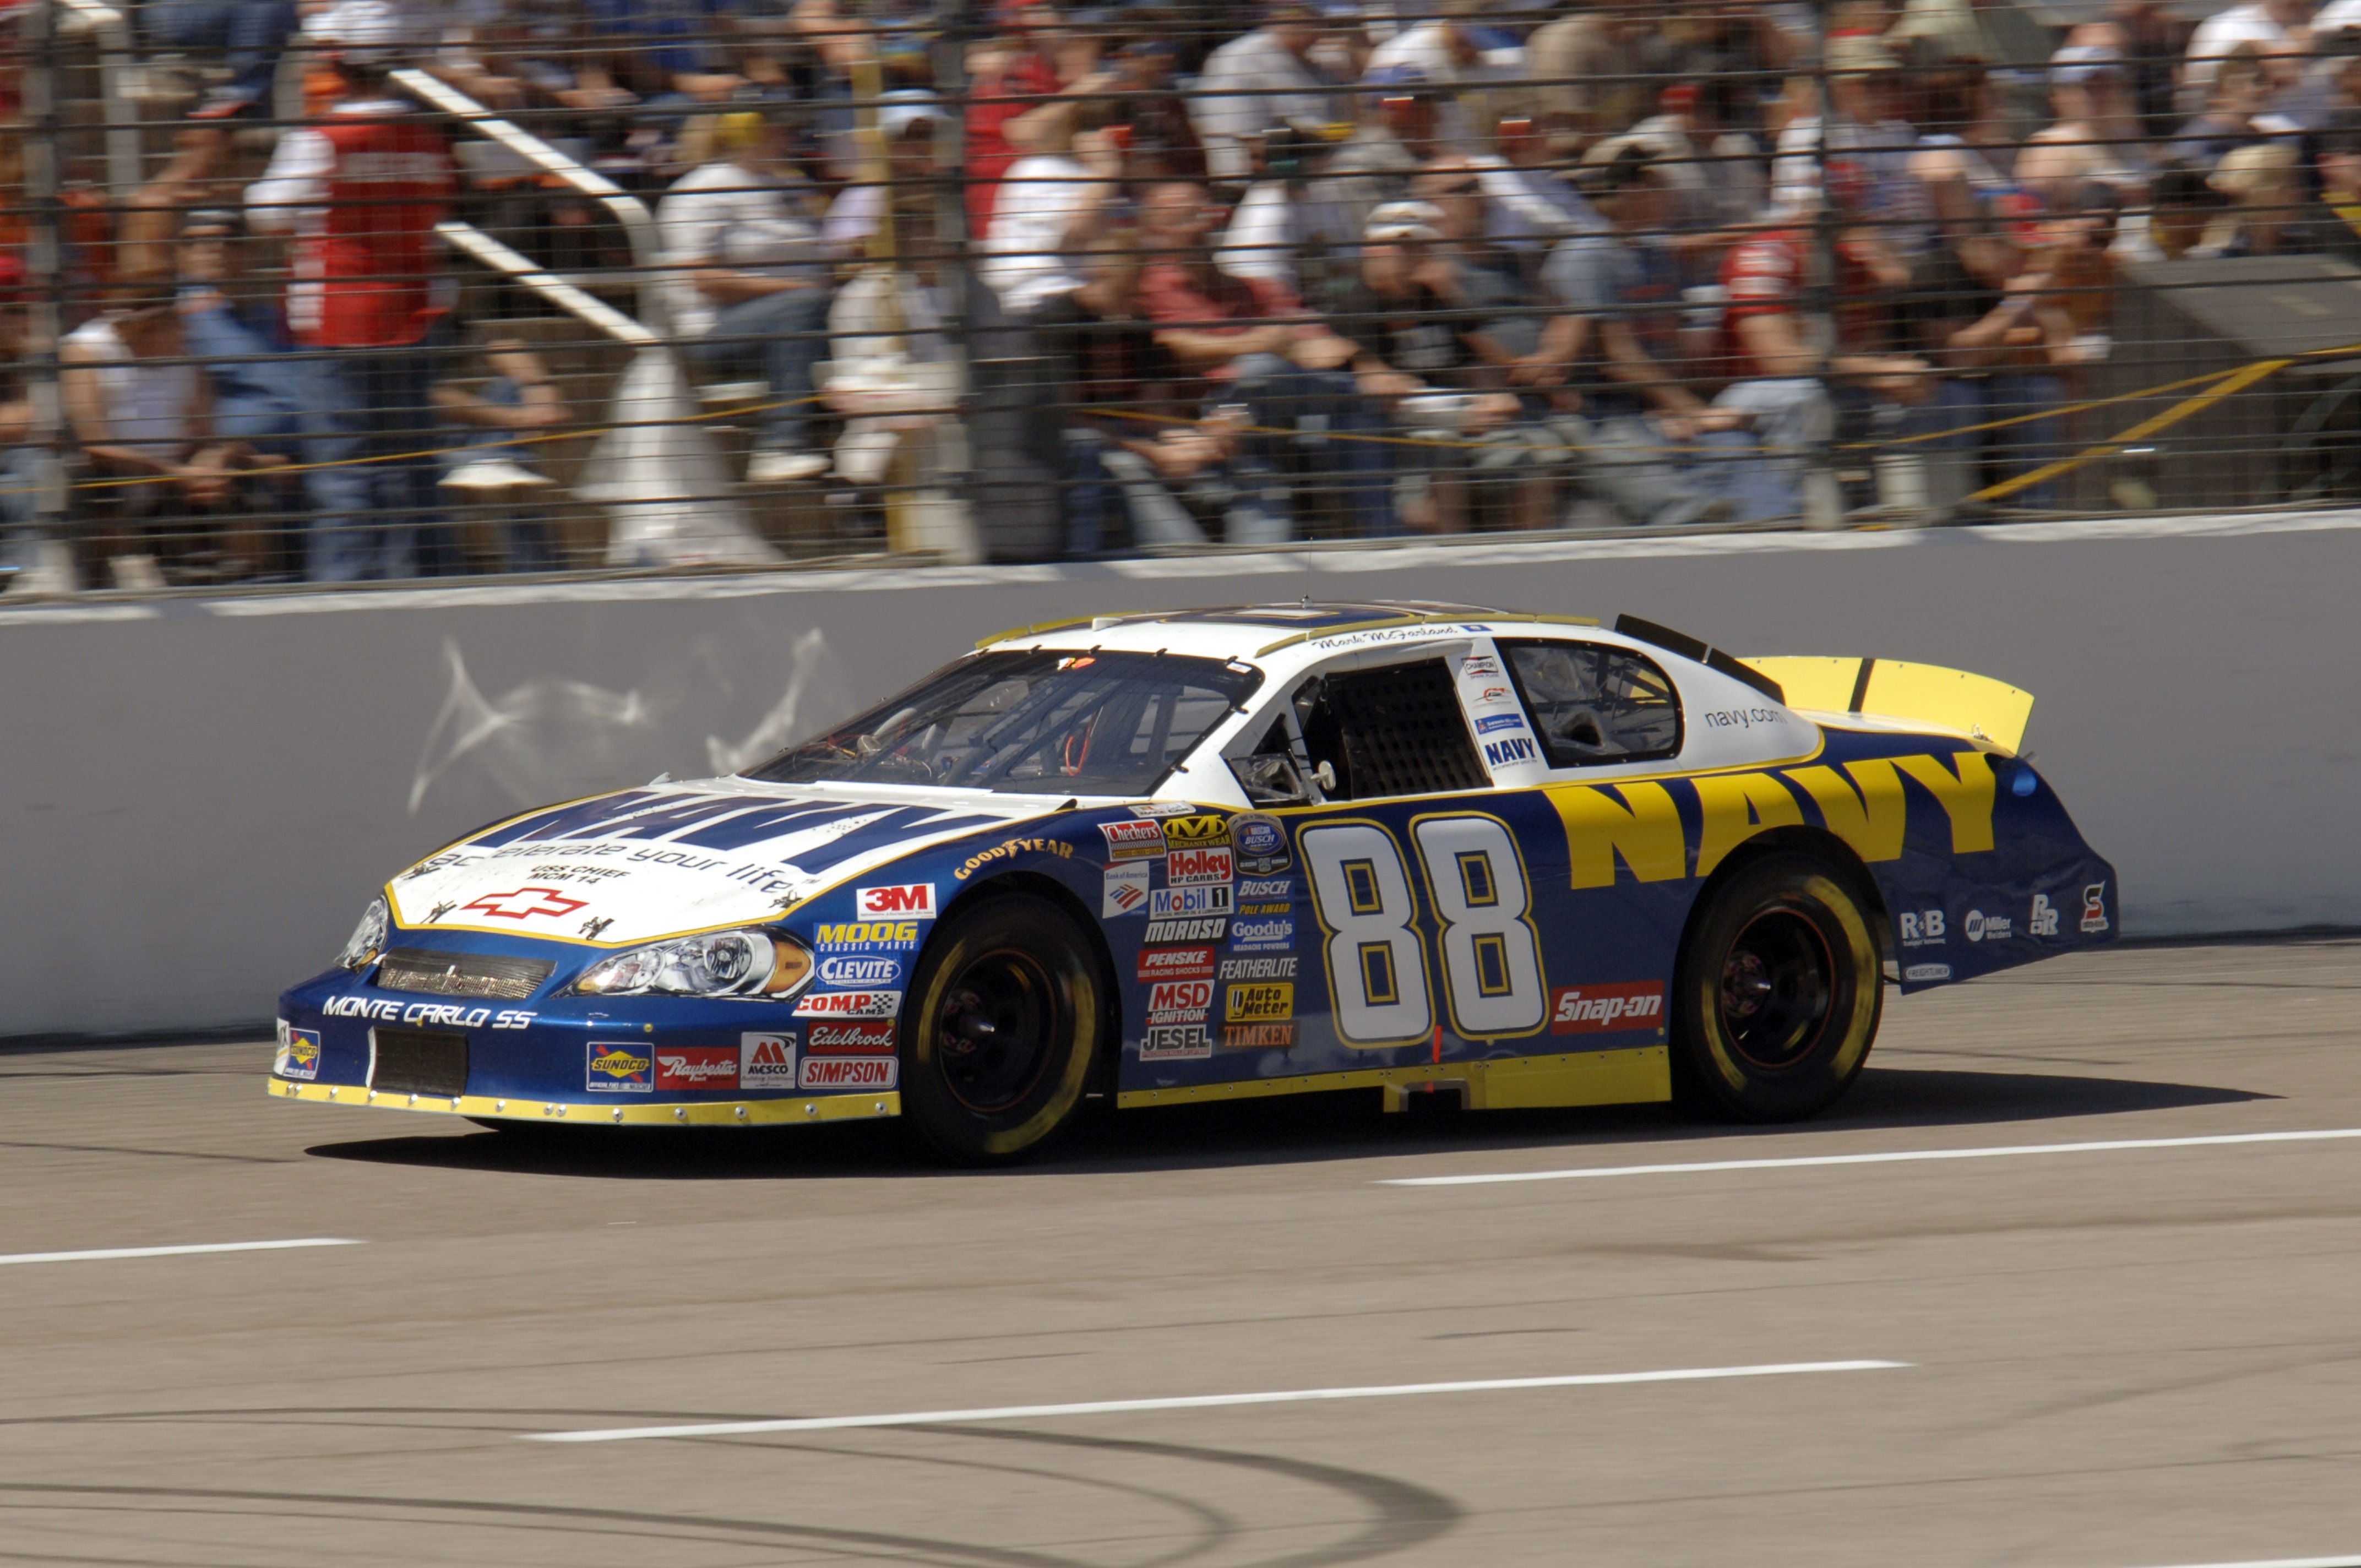
track, sport, car, driving, auto, speed, sports car, motor vehicle, speedway, race car, race, team, racing, race track, fast, motorsports, driver, racer, motorsport, nascar, touring car, auto racing, motor sports, automotive exterior, automotive design, sport venue, performance car, auto race, stock car racing, full size car, touring car racing, sports car racing, endurance racing motorsport